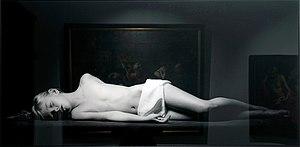
Ecce Homo-E.H. 2017
Marie-Jo Lafontaine est une artiste contemporaine belge, née en 1950 à Anvers. Elle vit aujourd'hui à Bruxelles. Elle est connue pour ses installations multimédia, sculptures vidéo, installations photographiques et monochromes, créations sonores, environnements urbains. Son œuvre est d’une grande intensité plastique, esthétique et dramaturgique.